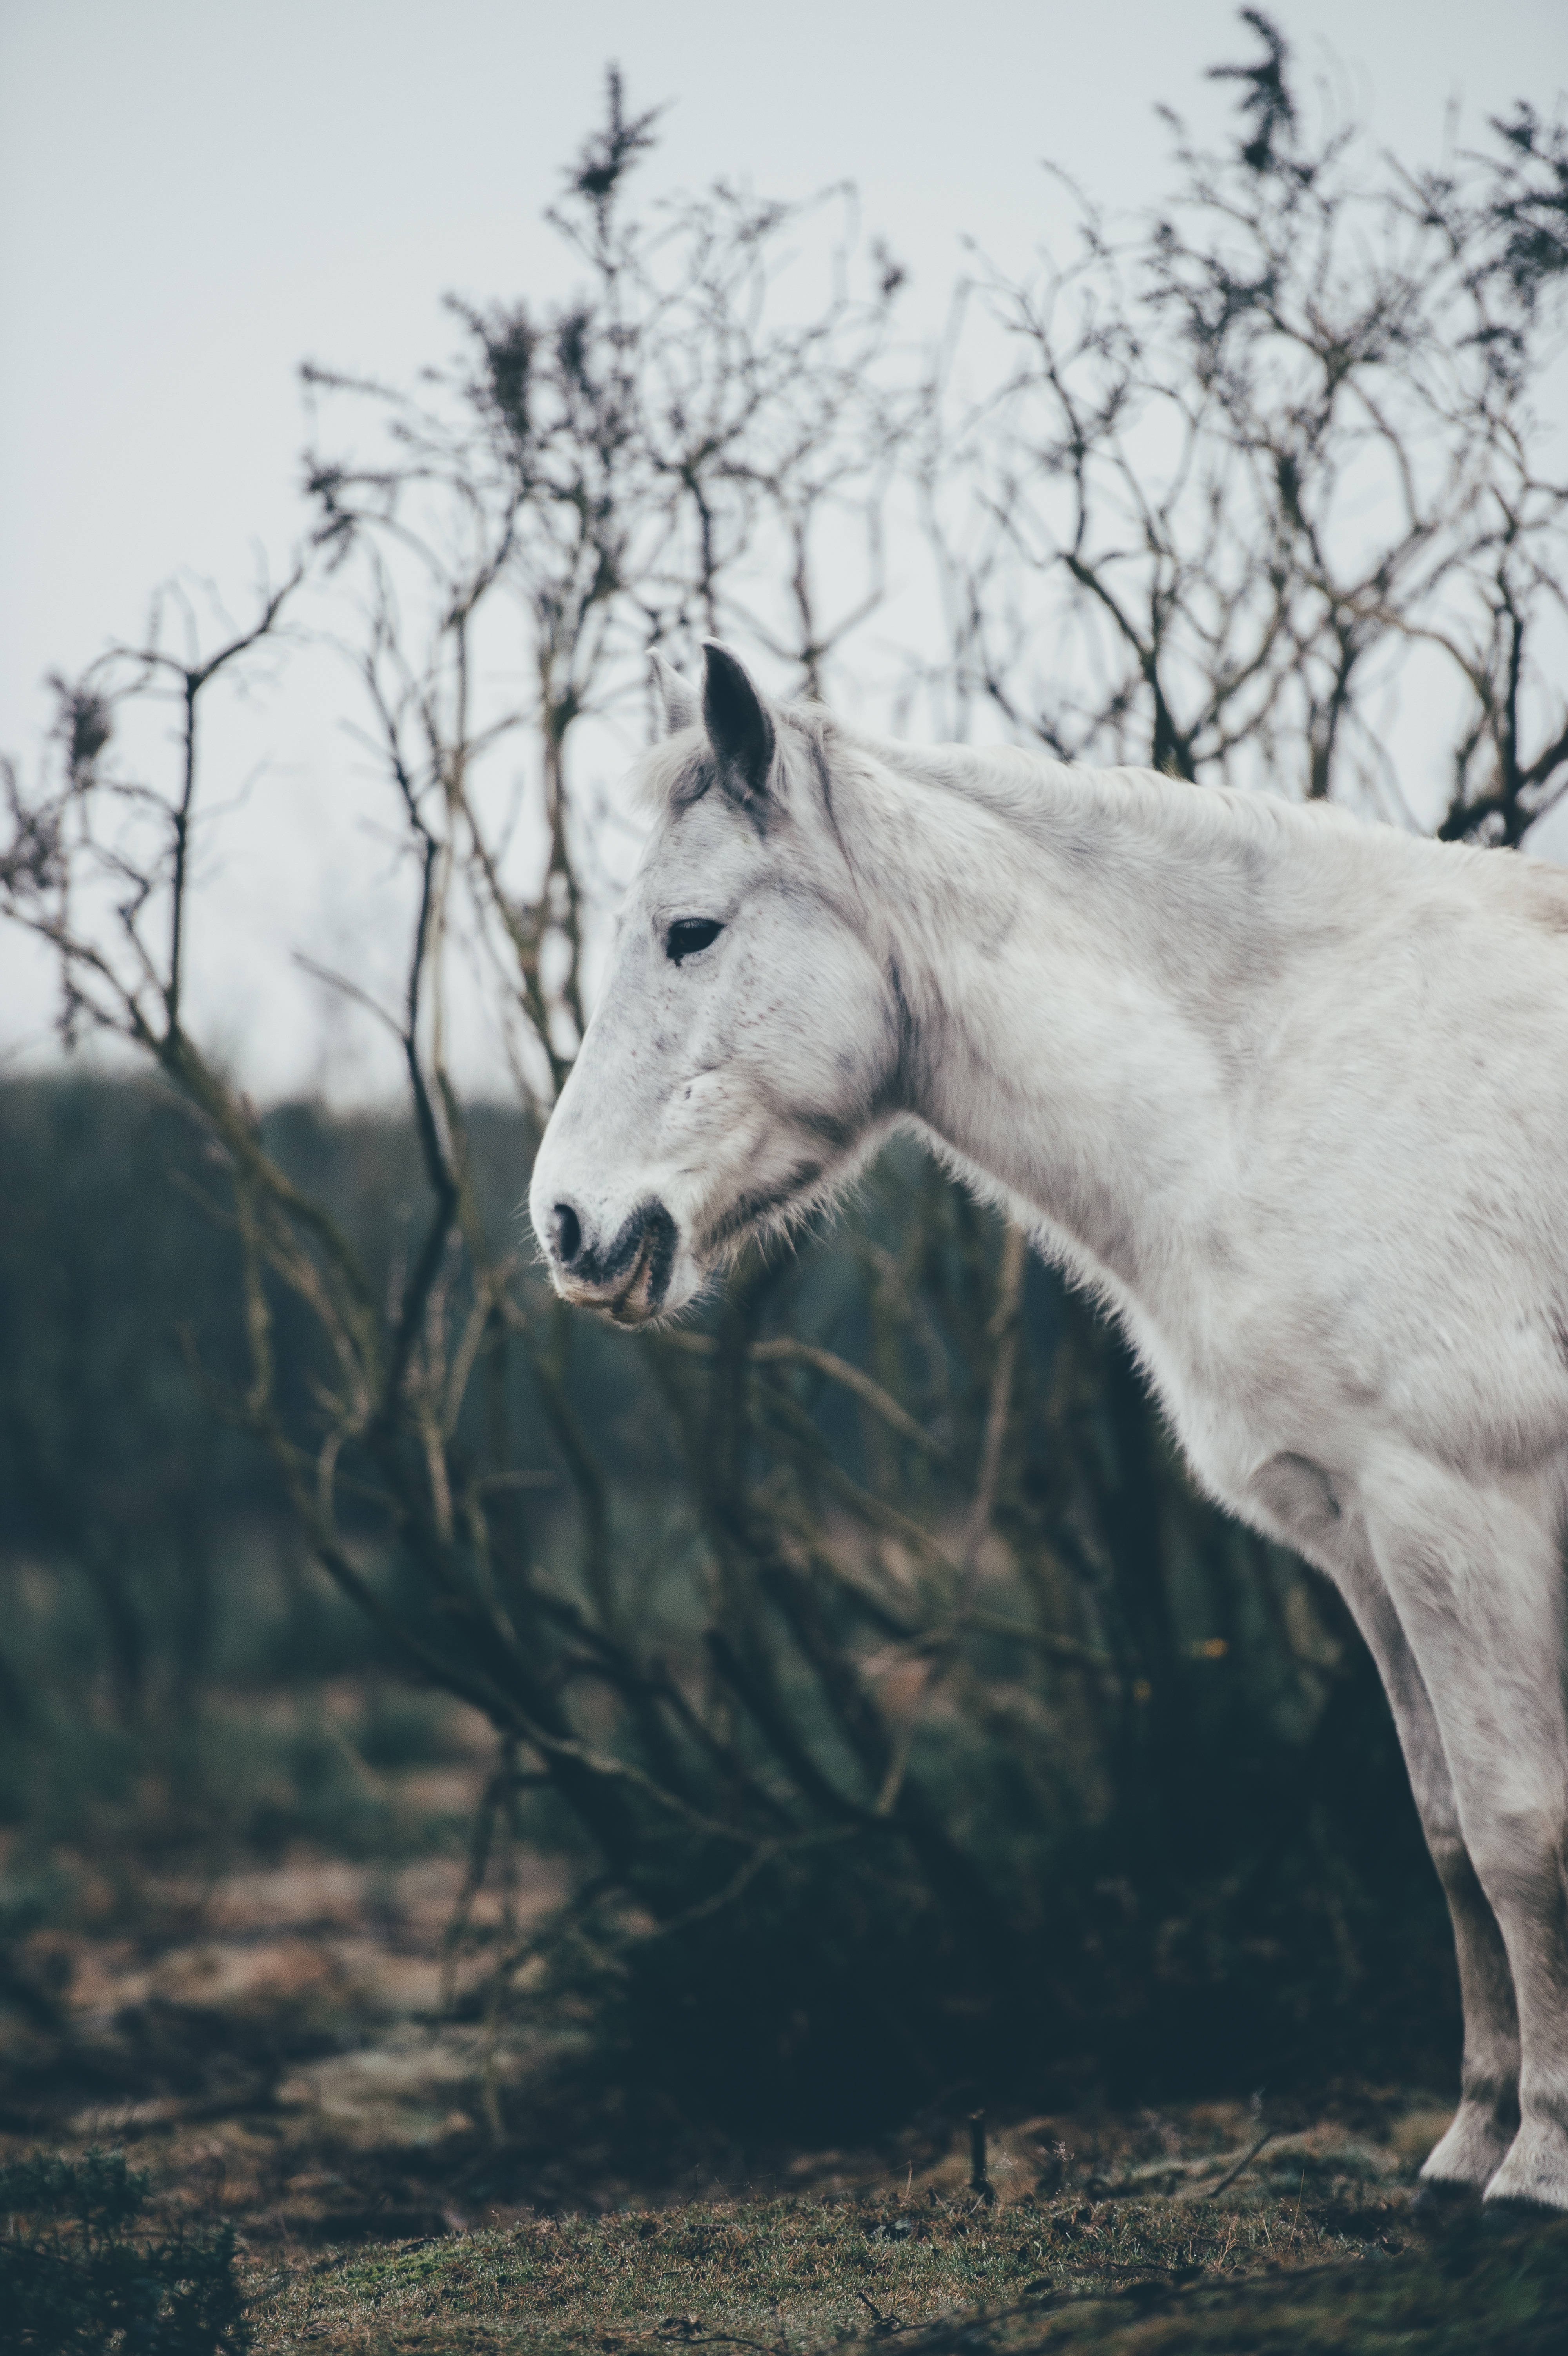
winter, horse, mammal, stallion, mane, fauna, pack animal, horse like mammal, mustang horse